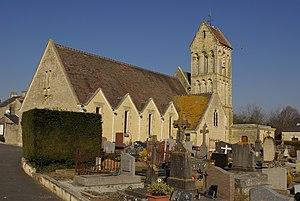
Église Saint-Hermès de Fontenay-le-Marmion (Calvados, France)
Cette liste regroupe une partie des monuments historiques du Calvados.
Saint Hermès est un saint guérisseur, notamment célébré en région picarde. C'est un saint chrétien fêté le 28 août.
Cette liste regroupe une partie des monuments historiques du Calvados.